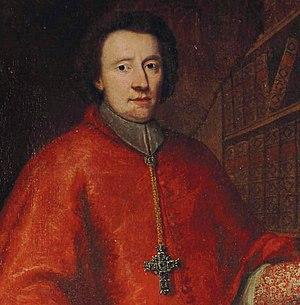
Thomas-Philippe d&#39
Dans son ouvrage L'Abbaye norbertine du Parc-le-Duc cité dans la bibliographie du présent article, J.E. Jansen nous présente l'étendue considérable des propriétés de l'abbaye de Parc avant la Révolution française. Il termine cette présentation en dressant une liste d'honneur des grands bienfaiteurs de l'abbaye de Parc :
Thomas-Philippe d'Alsace de Hénin-Liétard, né le 12 novembre 1679 à Wolvertem et décédé le 5 janvier 1759 à Malines, est archevêque du diocèse de Malines de 1715 à 1759. Il fut créé cardinal en 1719.